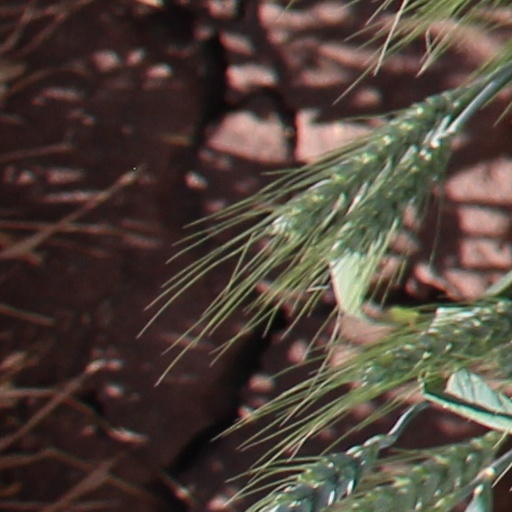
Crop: wheat